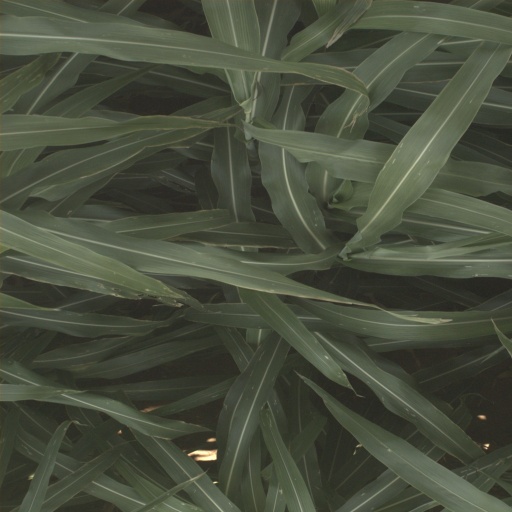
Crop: sorghum